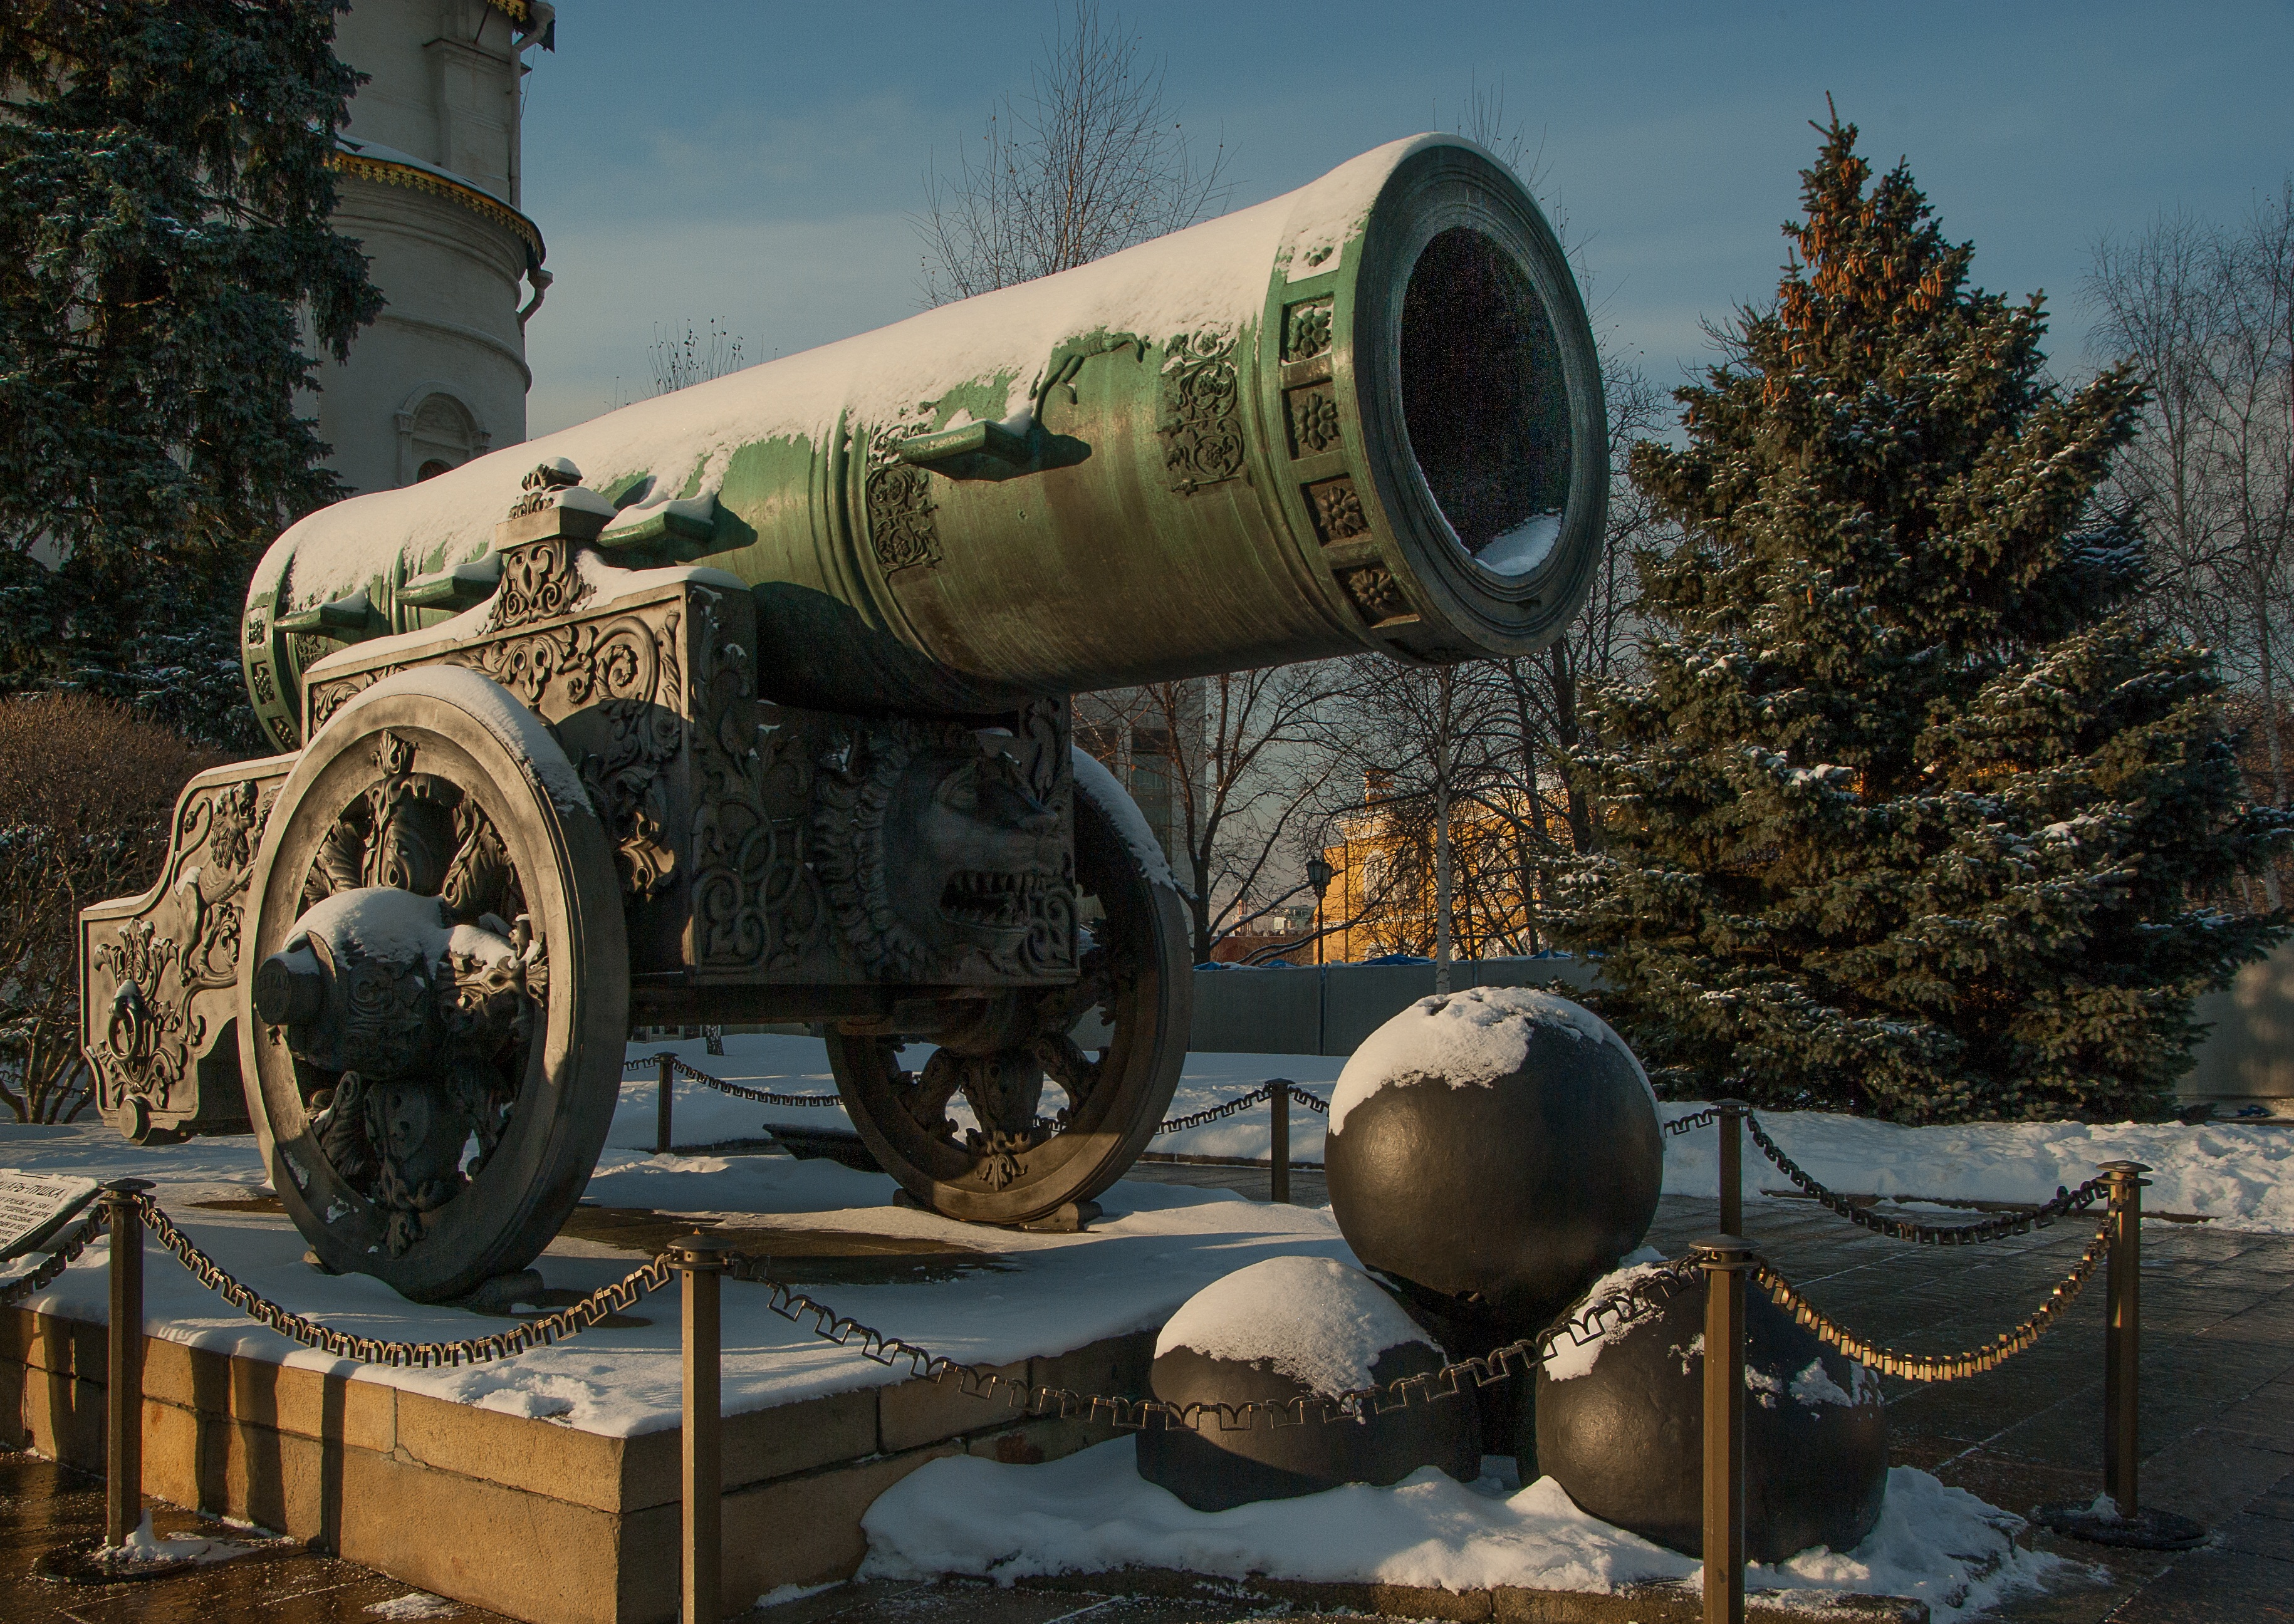
vehicle, canon, weapon, motor vehicle, cannon, moscow, kremlin, tsar cannon, cannonballs